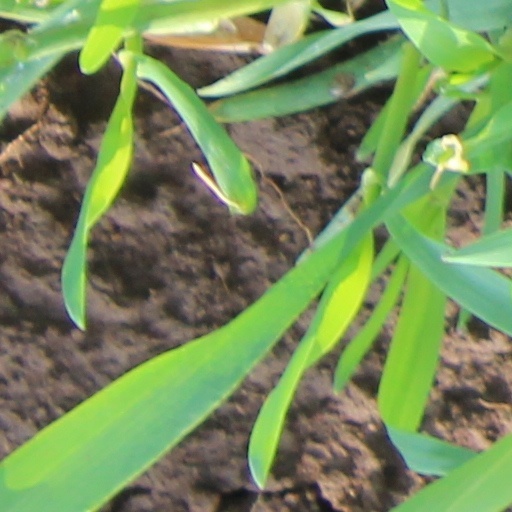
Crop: wheat